Single-carrier FDMA

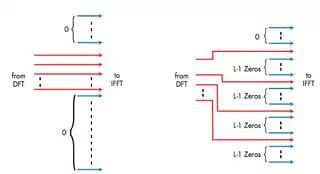
Localized and distributed mapping

The distinguishing feature of SC-FDMA is that it leads to a single-carrier transmit signal, in contrast to OFDMA which is a multi-carrier transmission scheme. Subcarrier mapping can be classified into two types: localized mapping and distributed mapping. In localized mapping, the DFT outputs are mapped to a subset of consecutive subcarriers, thereby confining them to only a fraction of the system bandwidth. In distributed mapping, the DFT outputs of the input data are assigned to subcarriers over the entire bandwidth non-continuously, resulting in zero amplitude for the remaining subcarriers. A special case of distributed SC-FDMA is called interleaved SC-FDMA (IFDMA), where the occupied subcarriers are equally spaced over the entire bandwidth.